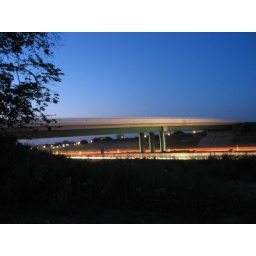
This is a highway bridge in Thuringia